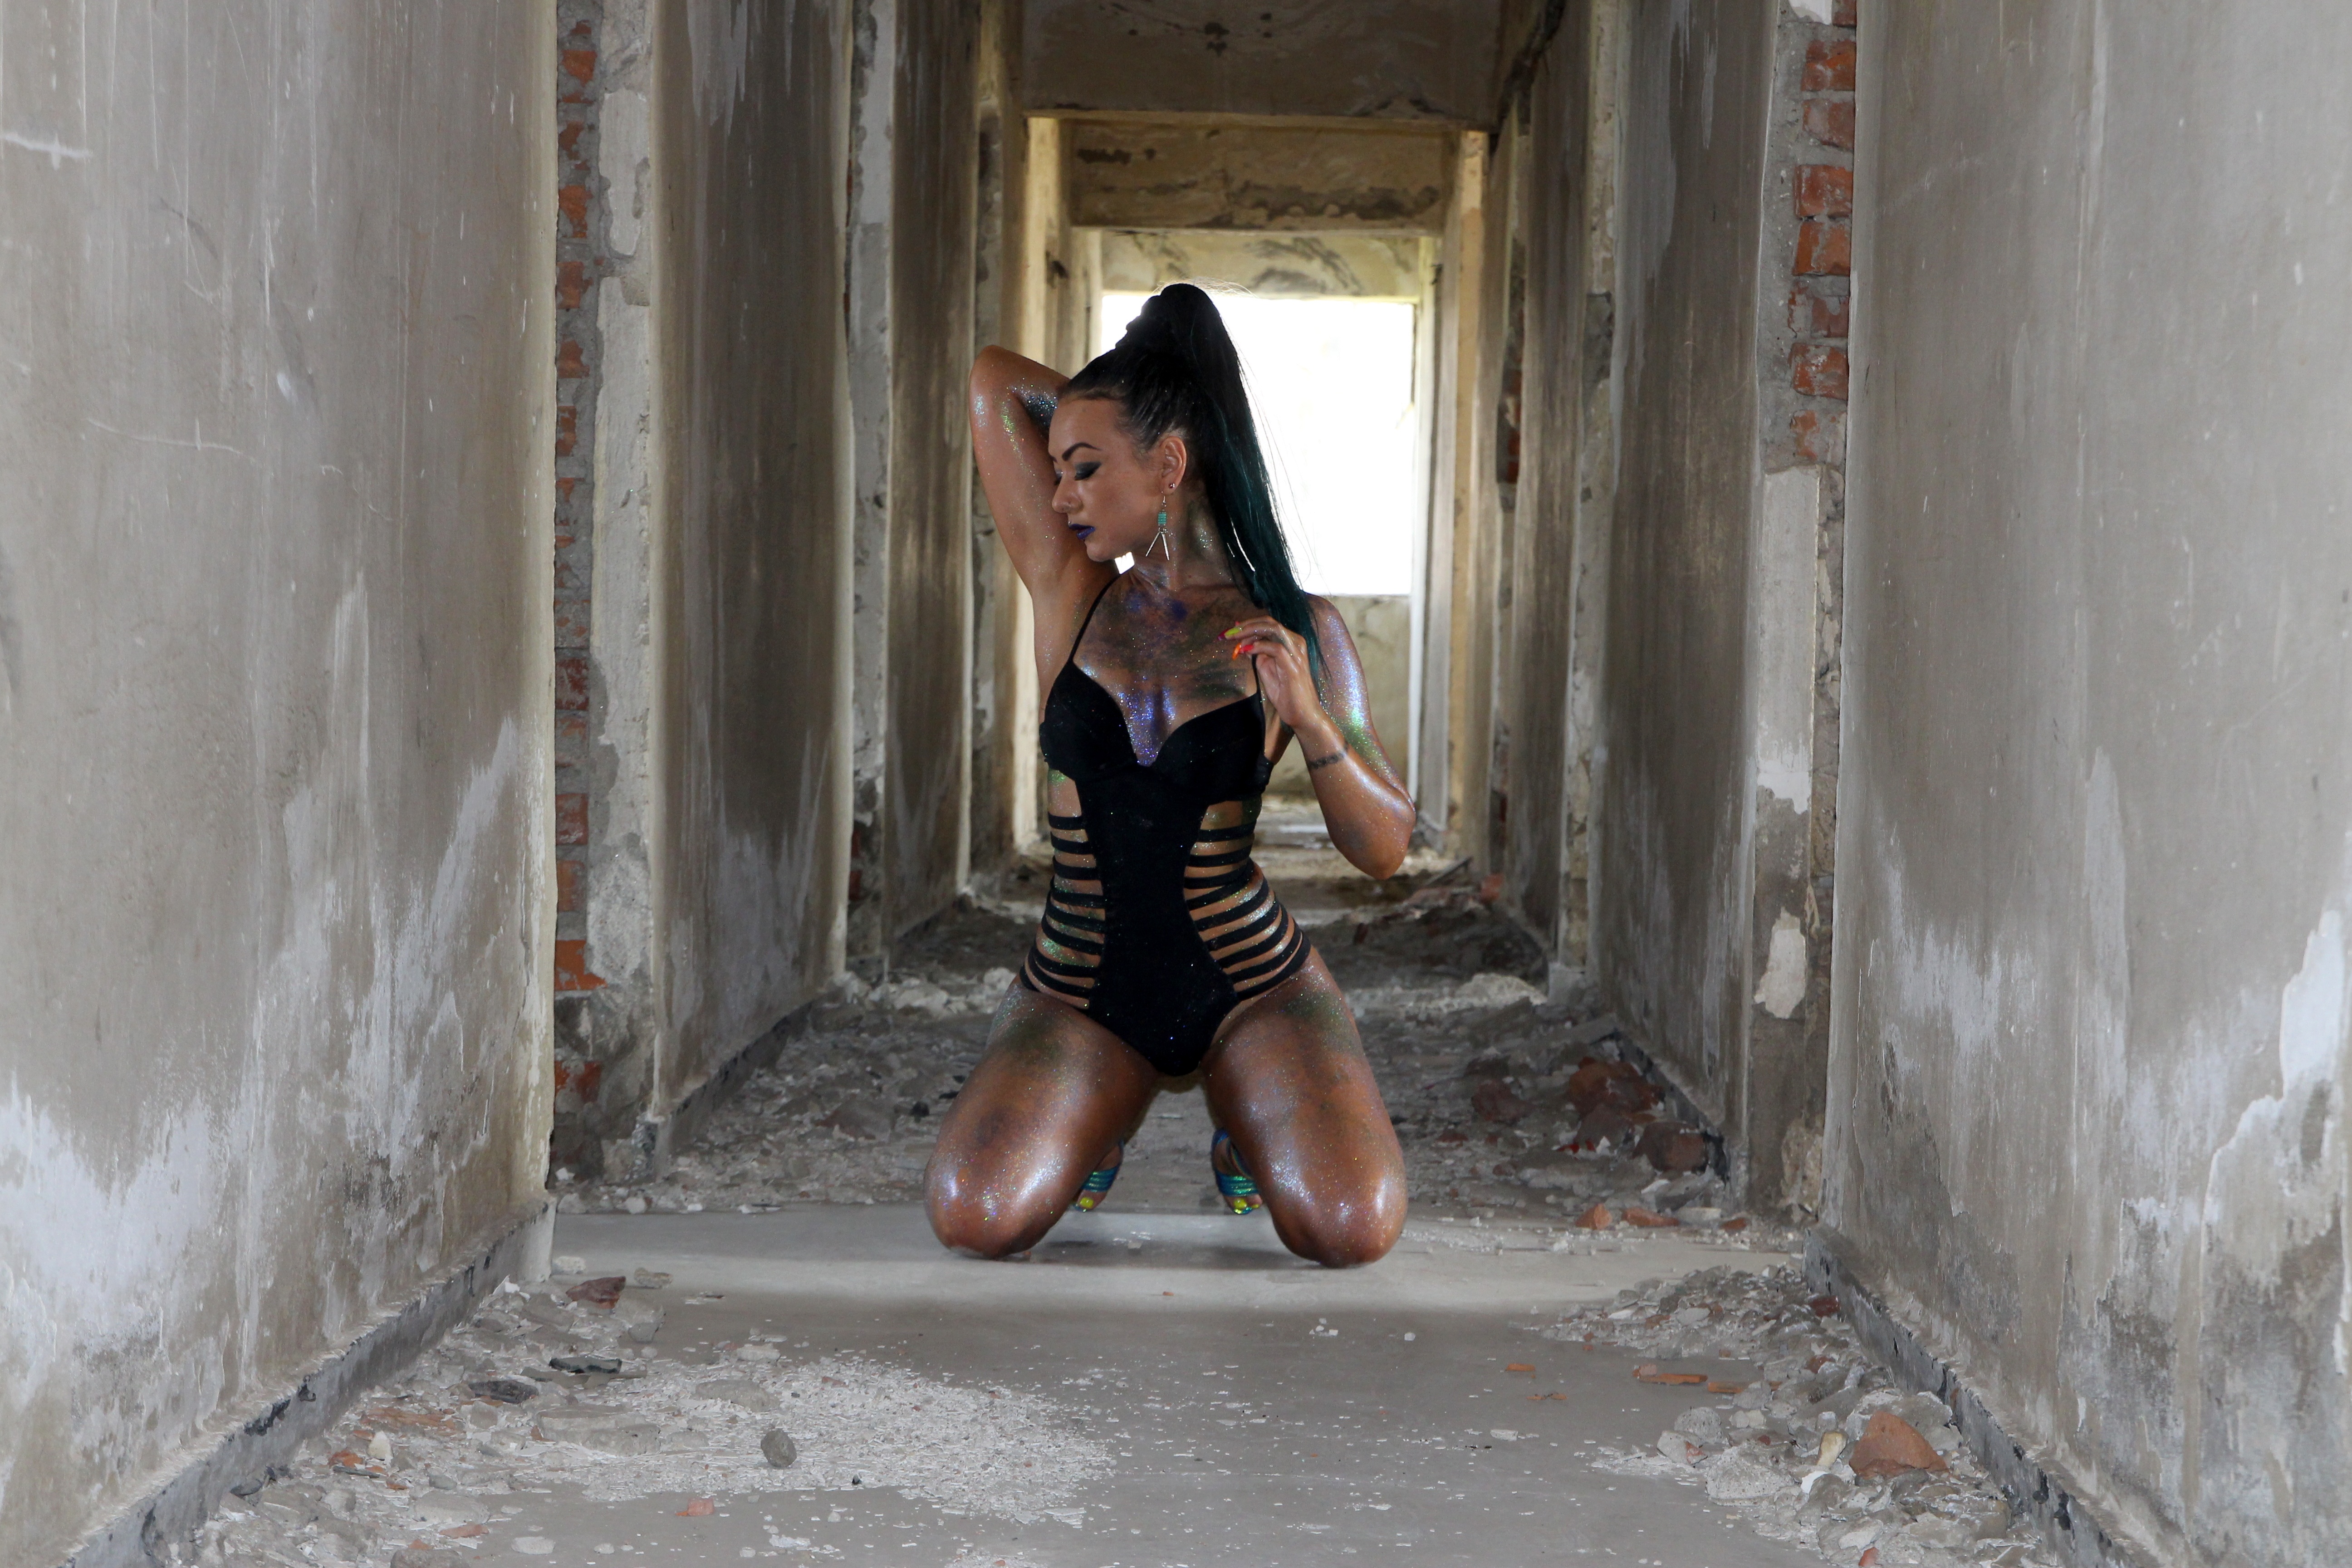
girl, woman, model, spring, fashion, lady, shoes, dress, temple, ruins, swimsuit, photograph, snapshot, beauty, image, sensual, forms, photo shoot, art model